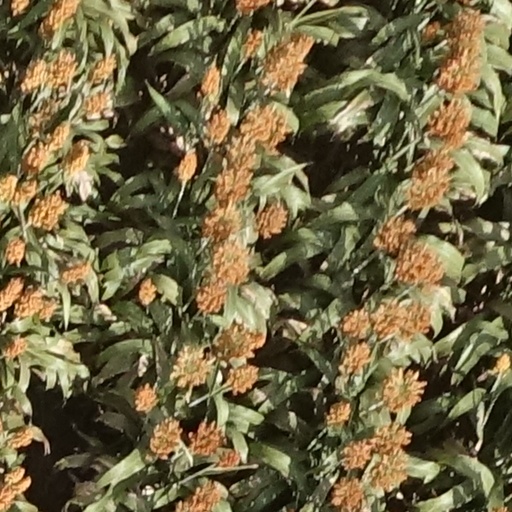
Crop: sorghum